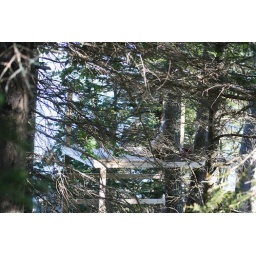
In a tree house in Maine----- 3035